2010 Eastern Michigan Eagles football team

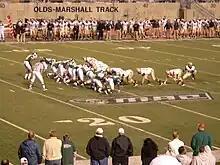
Army lines up for a field goal attempt early in the third quarter. The kick was good, giving the Black Knights a 24-14 lead, the biggest of the night.

The RedHawks largely stifled the Eagles' running game, allowing only 66 yards on 32 carries. For Miami, Thomas Merriweather ran for 105 yards and three touchdowns on 15 carries. EMU managed to keep the game close, with the teams trading touchdowns, despite Alex Gillett throwing two interceptions and Devontae Payne throwing another. In the final minute, EMU drove to the Miami 21-yard line, but for the second straight week, was unable to reach the end zone as time expired. EMU sophomore punter Jay Karutz's kicks averaged 49.5 yards, breaking a 54-year-old school record.